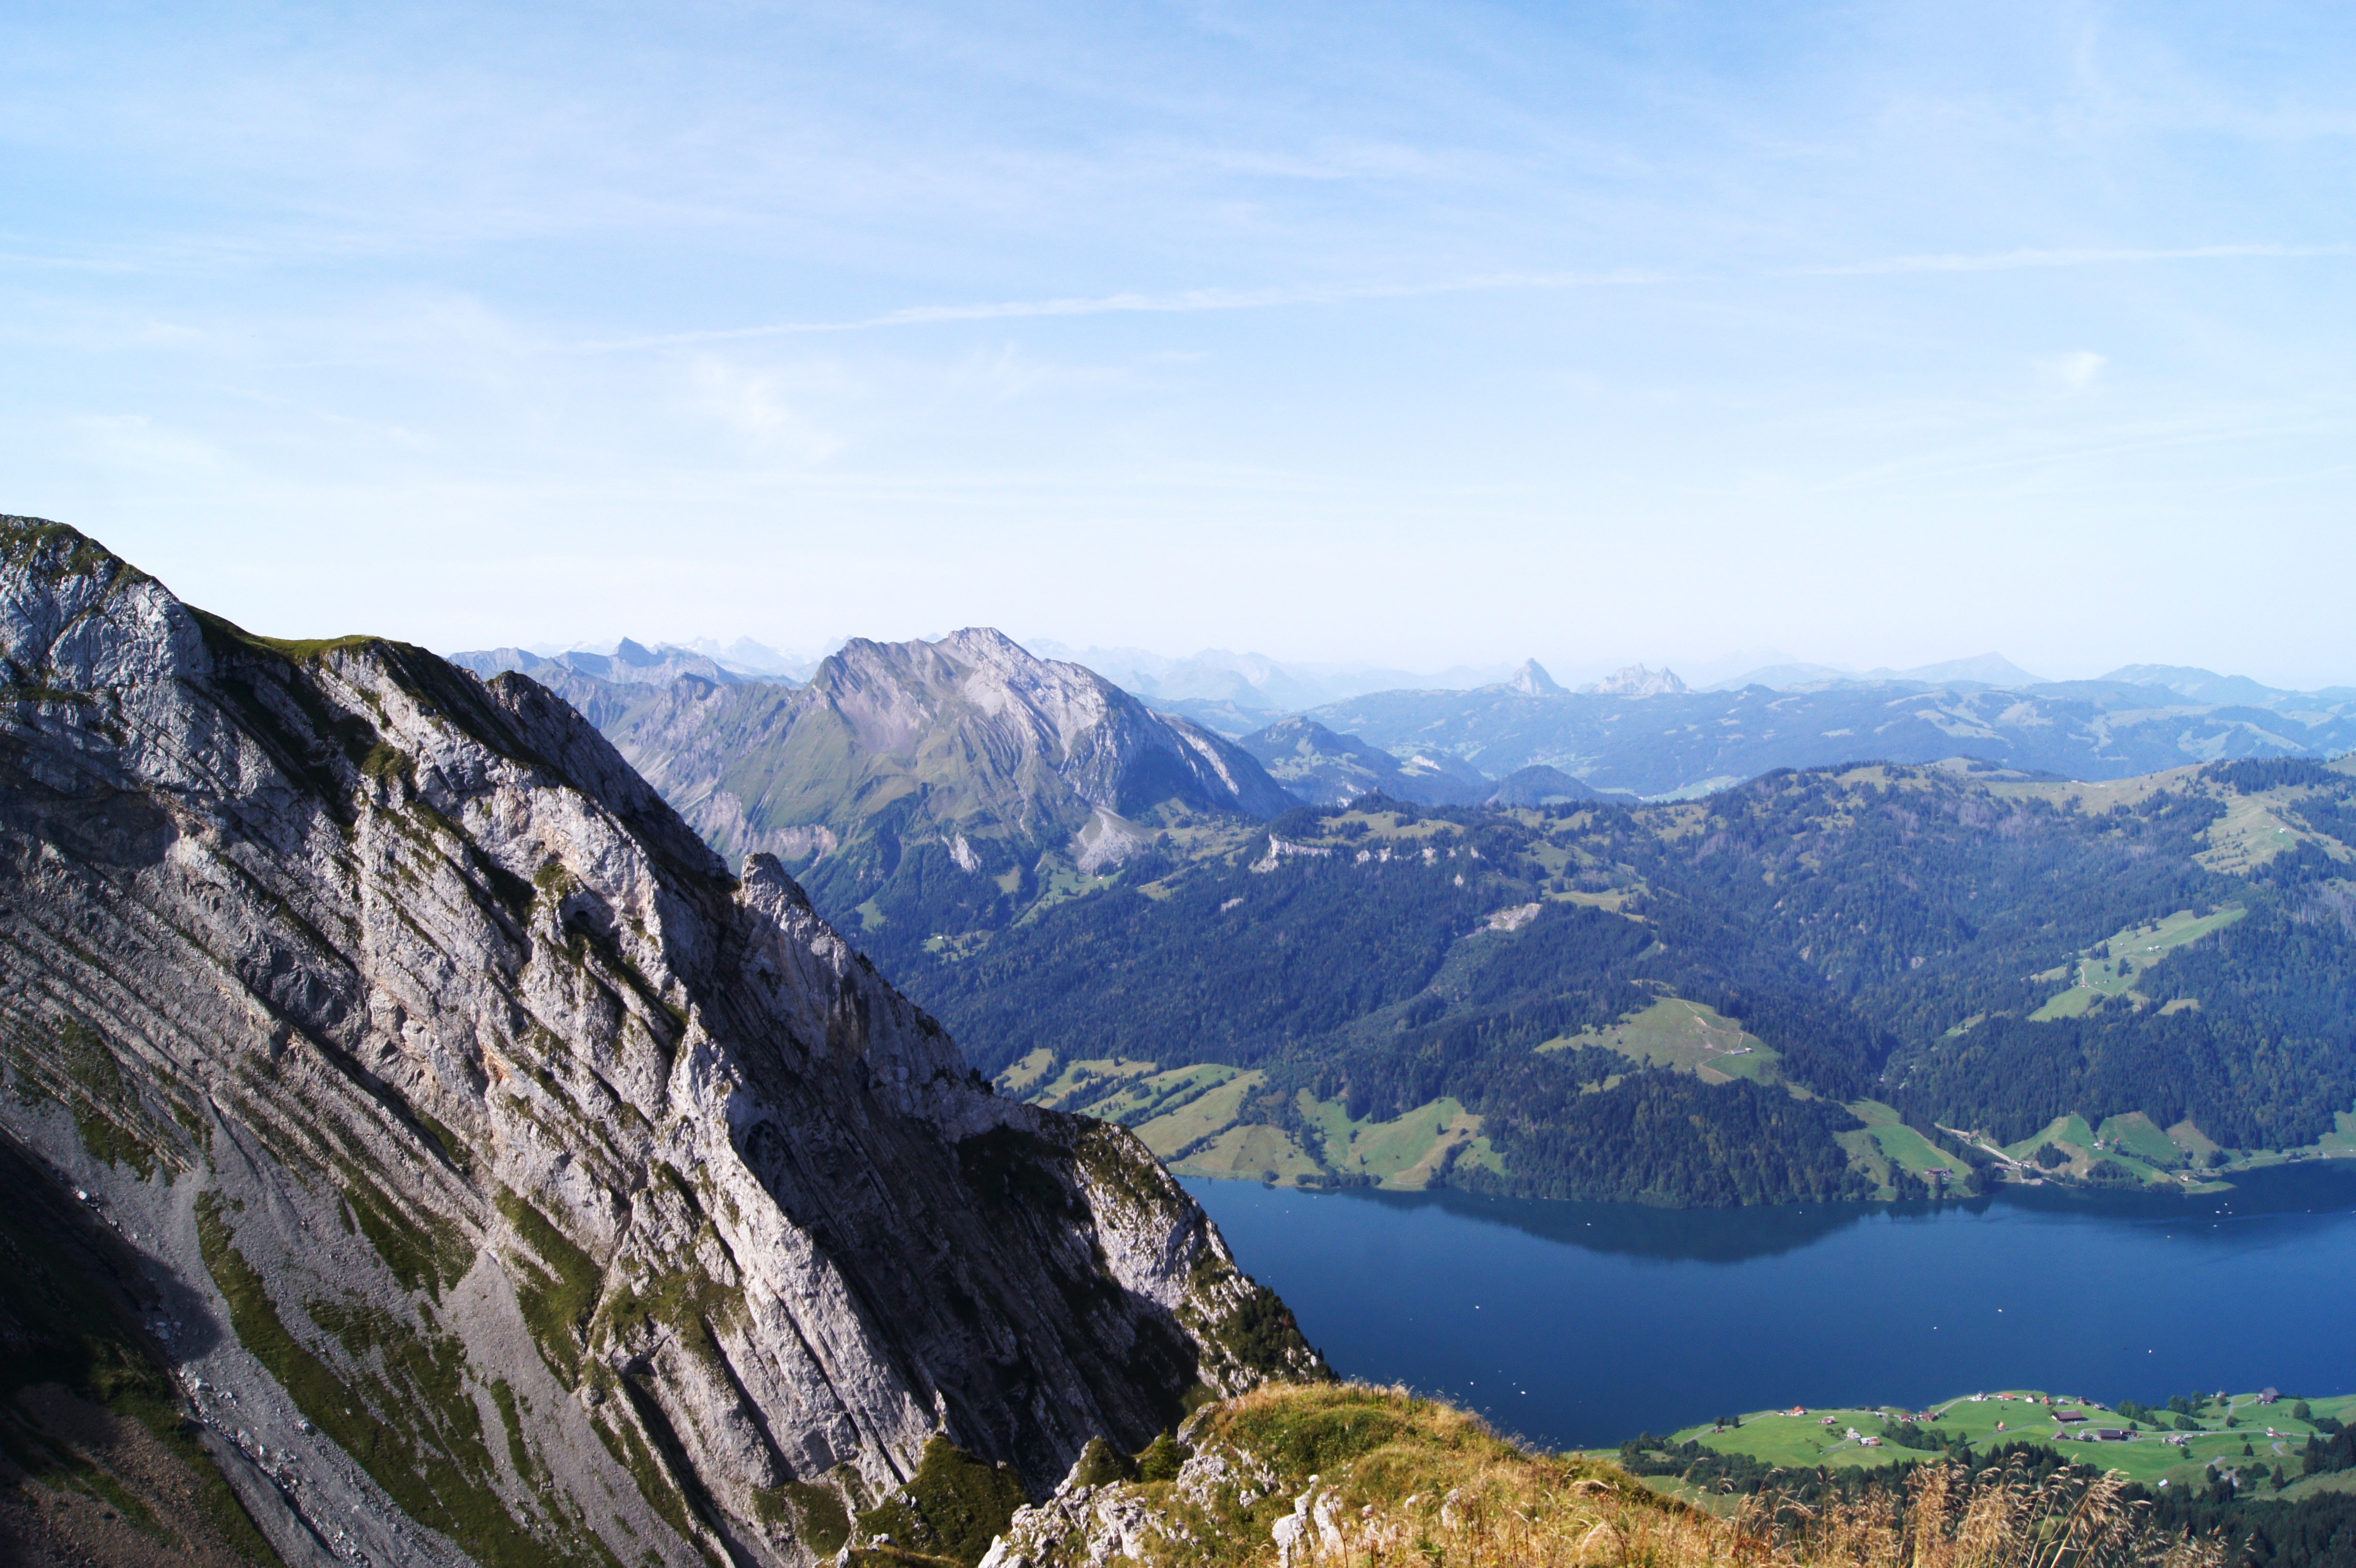
landscape, wilderness, walking, mountain, lake, adventure, mountain range, alpine, fjord, ridge, mountains, alps, plateau, switzerland, fell, cirque, landform, mountain pass, canton of schwyz, mountainous landforms, bock mattli, w gitalersee, schinberg